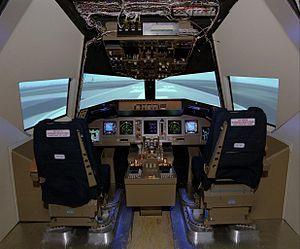
La « révolution numérique » désigne le bouleversement profond des sociétés provoqué par l'essor des techniques numériques telles que l'informatique et le développement du réseau Internet.
Un simulateur de vol est une application au domaine de l'aéronautique, du pilotage des aéronefs en particulier, des techniques de simulation de phénomènes physiques.